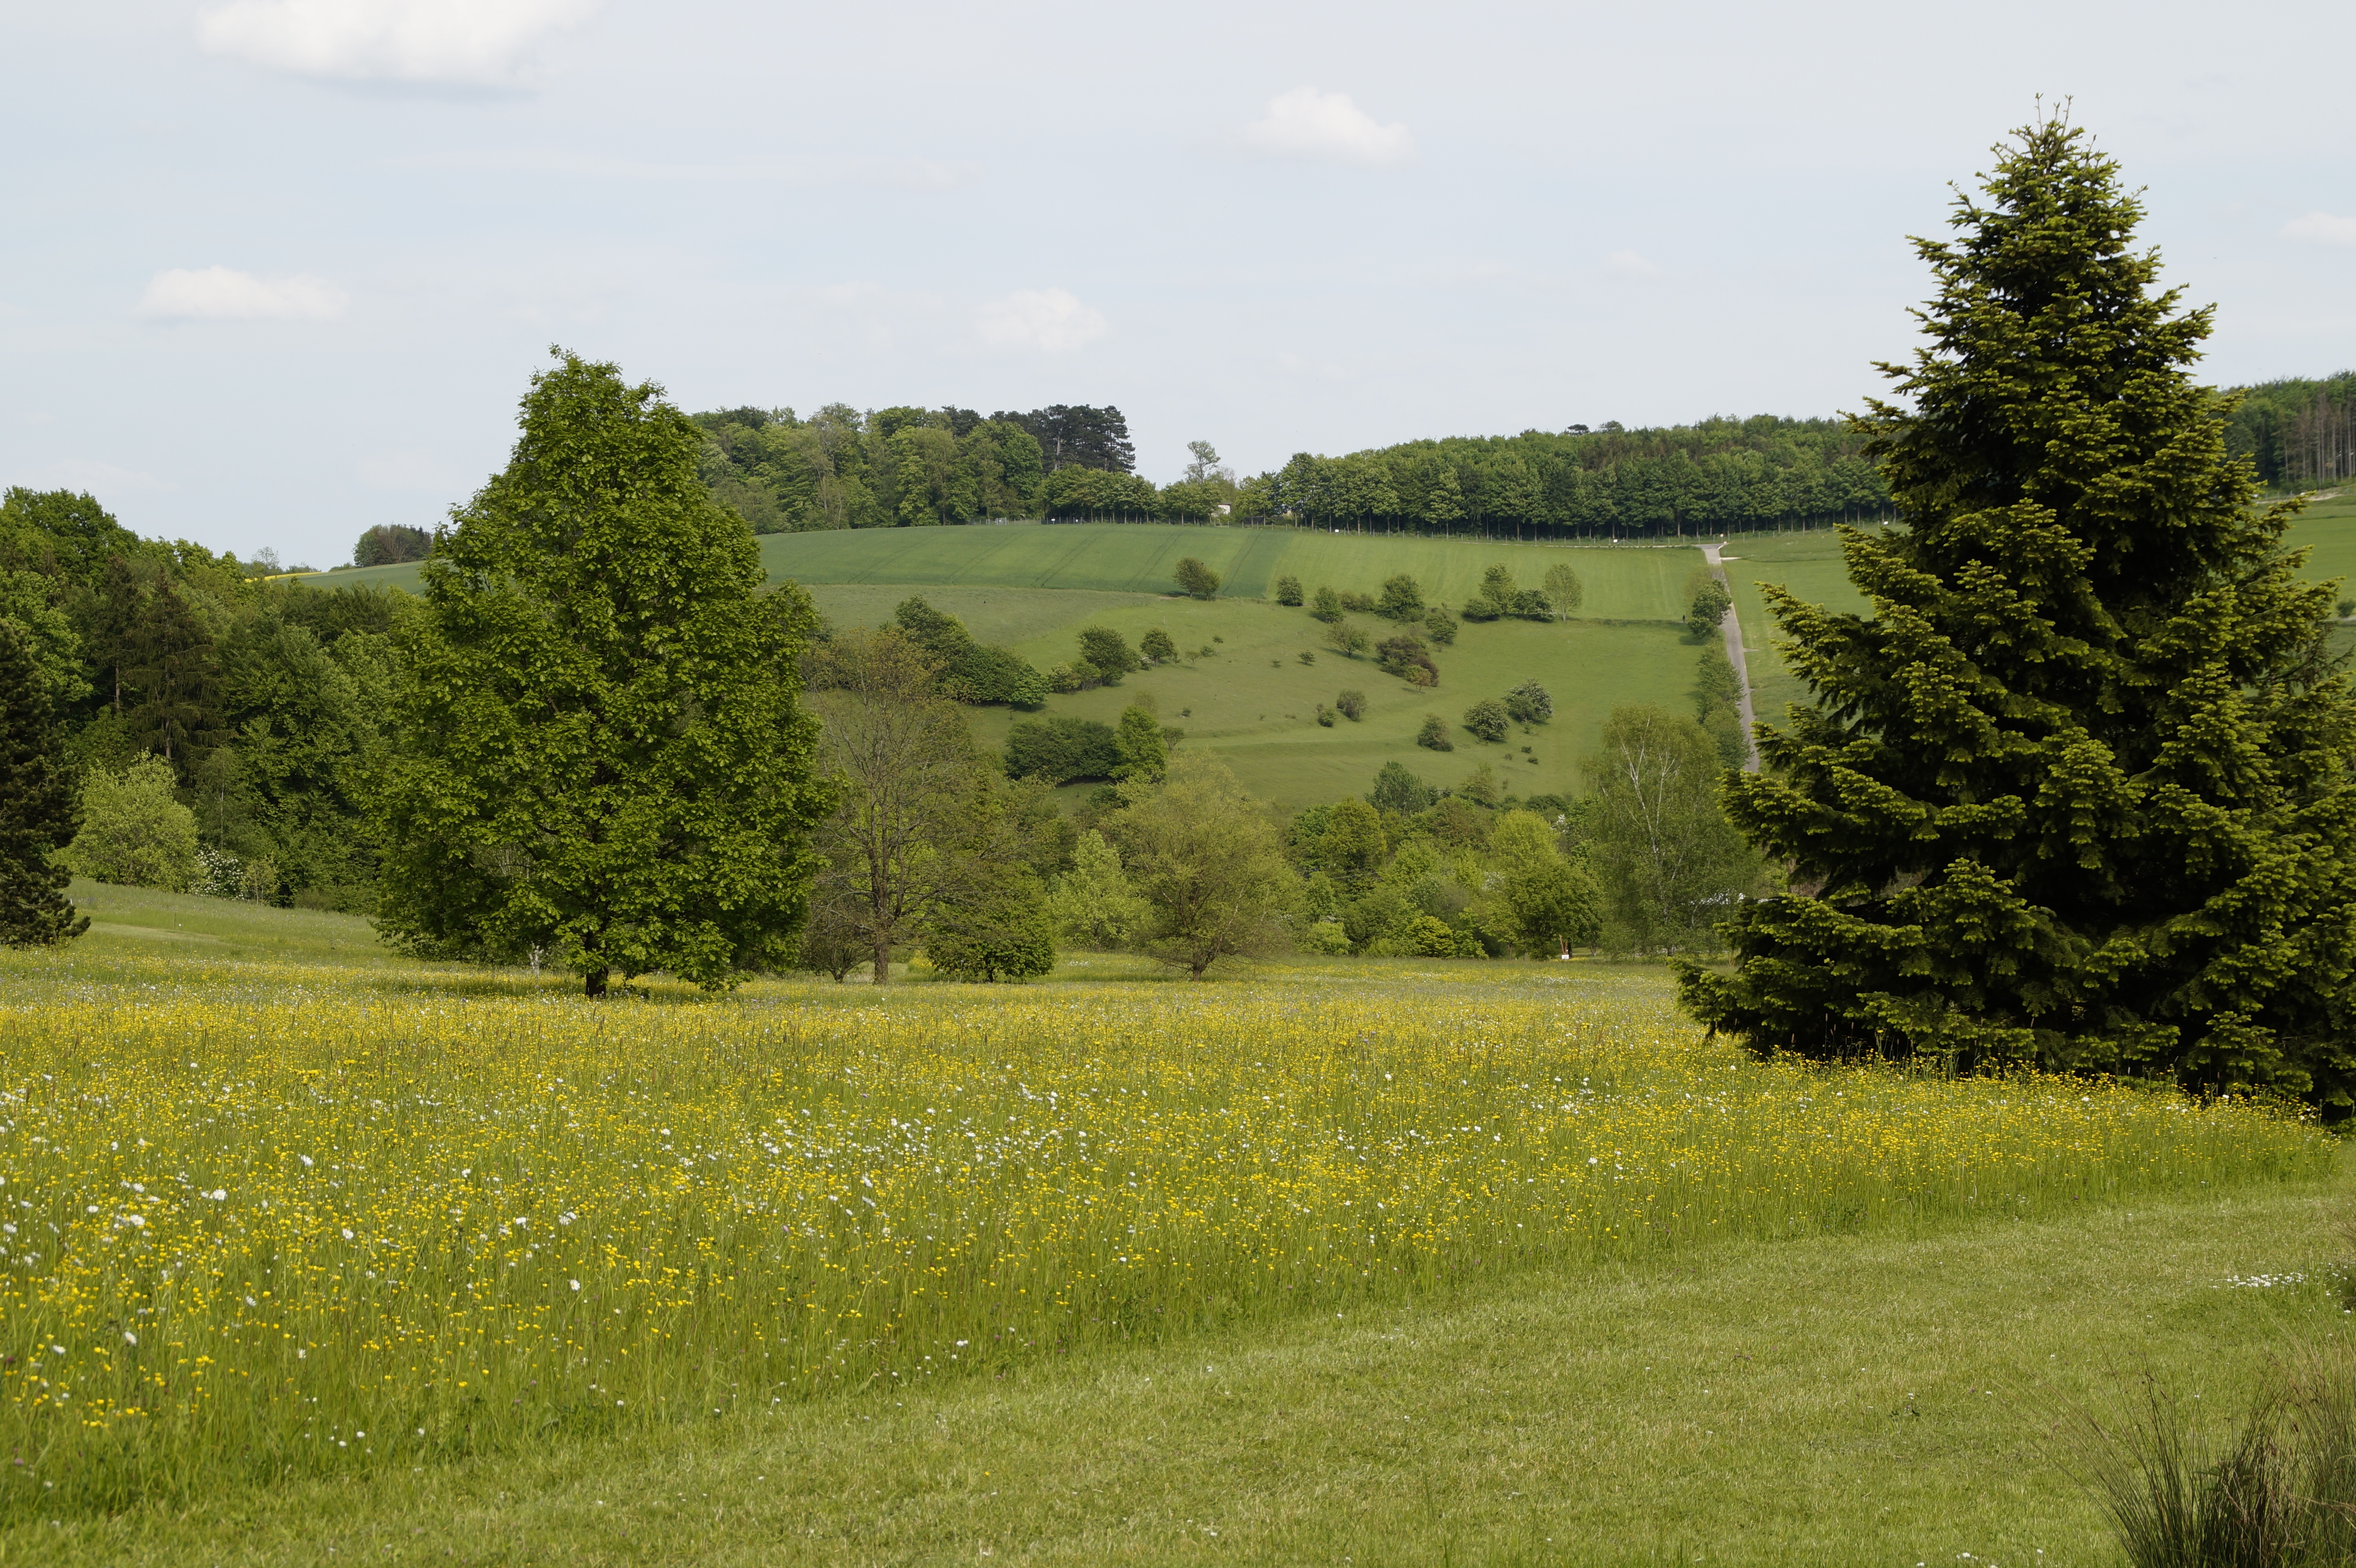
landscape, tree, nature, grass, plant, field, farm, lawn, meadow, prairie, sweet, hill, flower, bloom, spring, green, pasture, yellow, plain, trees, grassland, shrub, germany, habitat, ecosystem, rural area, pentecost, natural environment, grass family, woody plant